Guadalcanal campaign

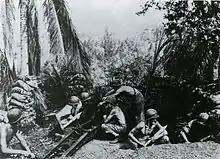
A U.S. 11th Marines 75mm pack howitzer and crew

By 23 August, Kawaguchi's 35th Infantry Brigade reached Truk and was loaded onto slow transport ships for the rest of the trip to Guadalcanal. The damage done to Tanaka's convoy during the Battle of the Eastern Solomons caused the Japanese to reconsider trying to deliver more troops to Guadalcanal via slow transport. Instead, the ships carrying Kawaguchi's soldiers were rerouted to Rabaul. From there, the Japanese planned to deliver Kawaguchi's unit to Guadalcanal using fast destroyers at night, staging through a Japanese naval base in the Shortland Islands. The Japanese destroyers were usually able to make round trips down "The Slot" (New Georgia Sound) to Guadalcanal and back in a single night throughout the campaign, which minimized their exposure to daytime Allied air attack. These runs became known as the "Tokyo Express" to Allied forces, and were labeled "rat transportation" by the Japanese. While troops could be transported in this manner, most of the heavy equipment such as heavy artillery and vehicles, and supplies such as food and ammunition, could not. In addition, this activity tied up destroyers that the IJN desperately needed to escort convoys elsewhere in the Pacific. The Byzantine nature of the Japanese navy's command setup in the region exacerbated these logistical problems; Tanaka was receiving contradictory orders from the Combined Fleet headquarters and two rival subordinate naval commands at Rabaul, the Eleventh Air Fleet and the Eighth Fleet. Regardless, Tanaka's persistent destroyer operations gradually increased the strength of the forces available to Kawaguchi on the island. A combination of inability and unwillingness prevented Allied naval commanders from frequently challenging Japanese naval forces at night, so the Japanese effectively controlled the seas around the Solomon Islands after sunset. Conversely, the growing Allied airpower at Henderson Field (which was further reinforced on September 11–12 by 24 Wildcats that had been made homeless by the torpedoing of the carrier "Saratoga" in early September by IJN submarine "I-26") meant that any Japanese vessel within range of Guadalcanal in daylight was at great risk from air attack. This tactical situation, wherein Japanese naval forces operated freely at night and Allied aircraft enjoyed local air superiority during the day, persisted for the next several months of the campaign.